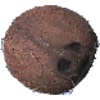
Label: cocos